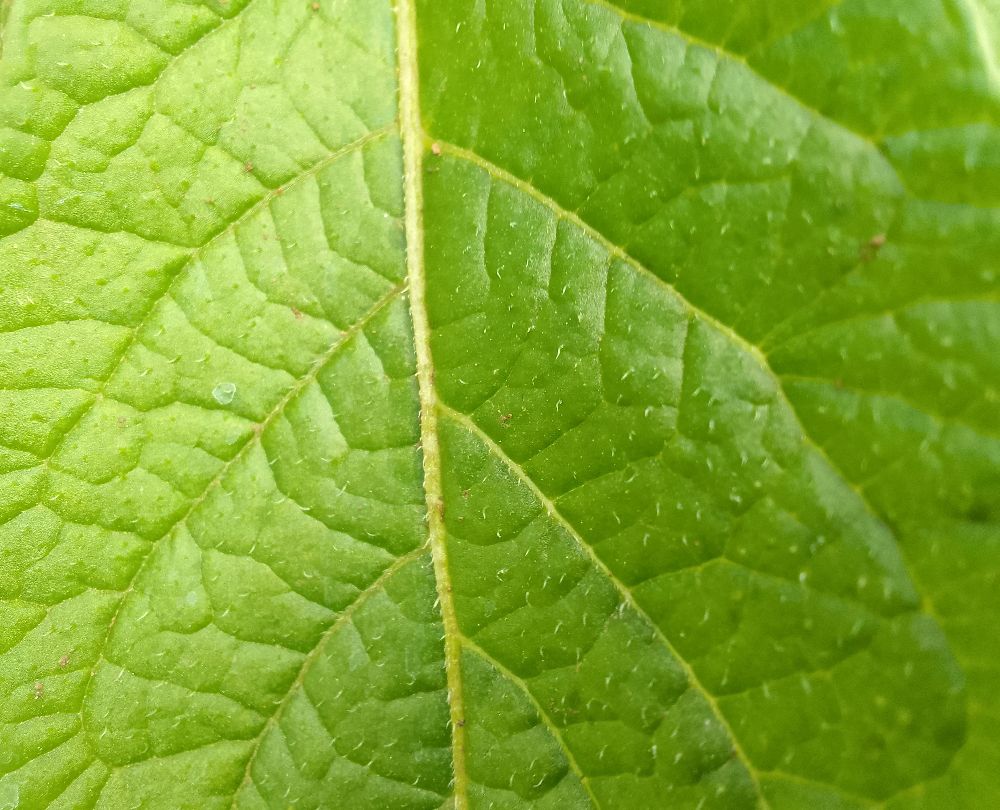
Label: Healthy